Question: Please indicate a possible affordance area of baseball bat that can be used for hitting
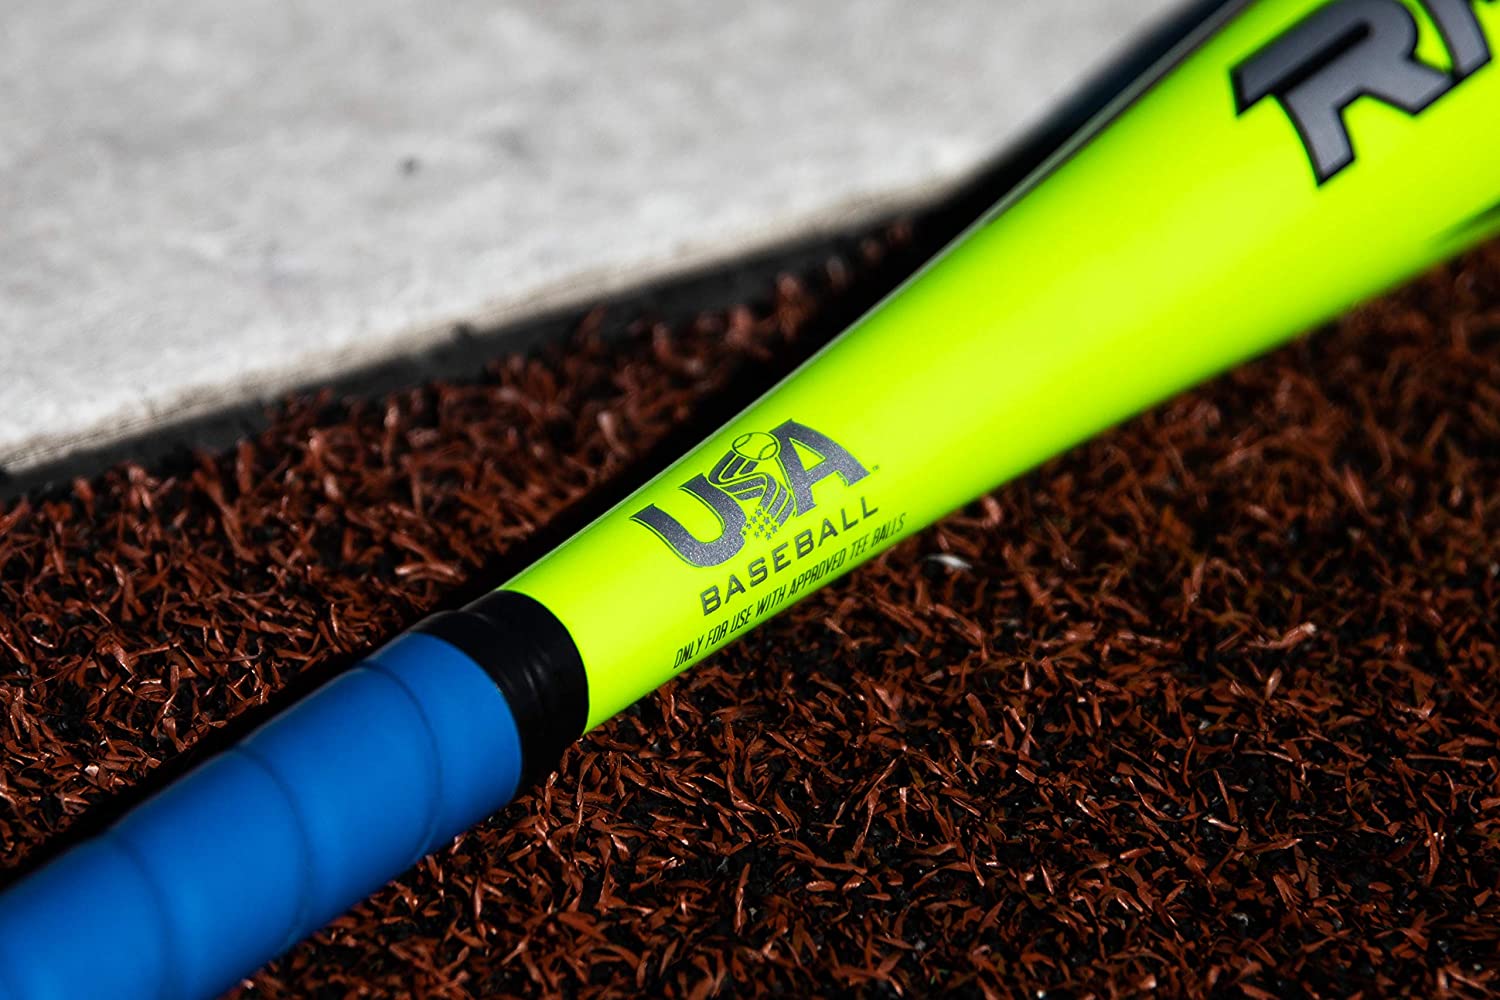
Answer: [786.501, 0, 1489.861, 538.818]